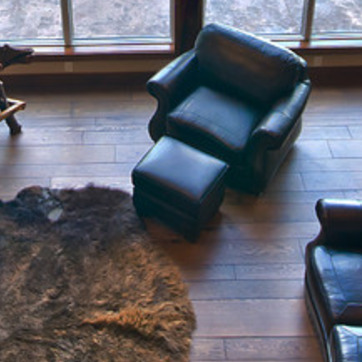
Material: leather